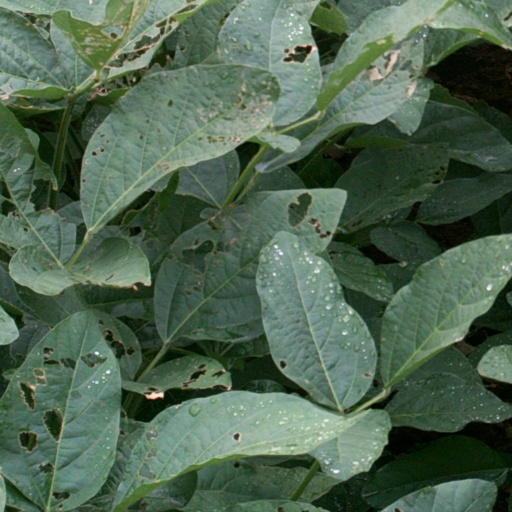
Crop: soybean